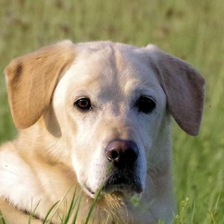
Label: animals